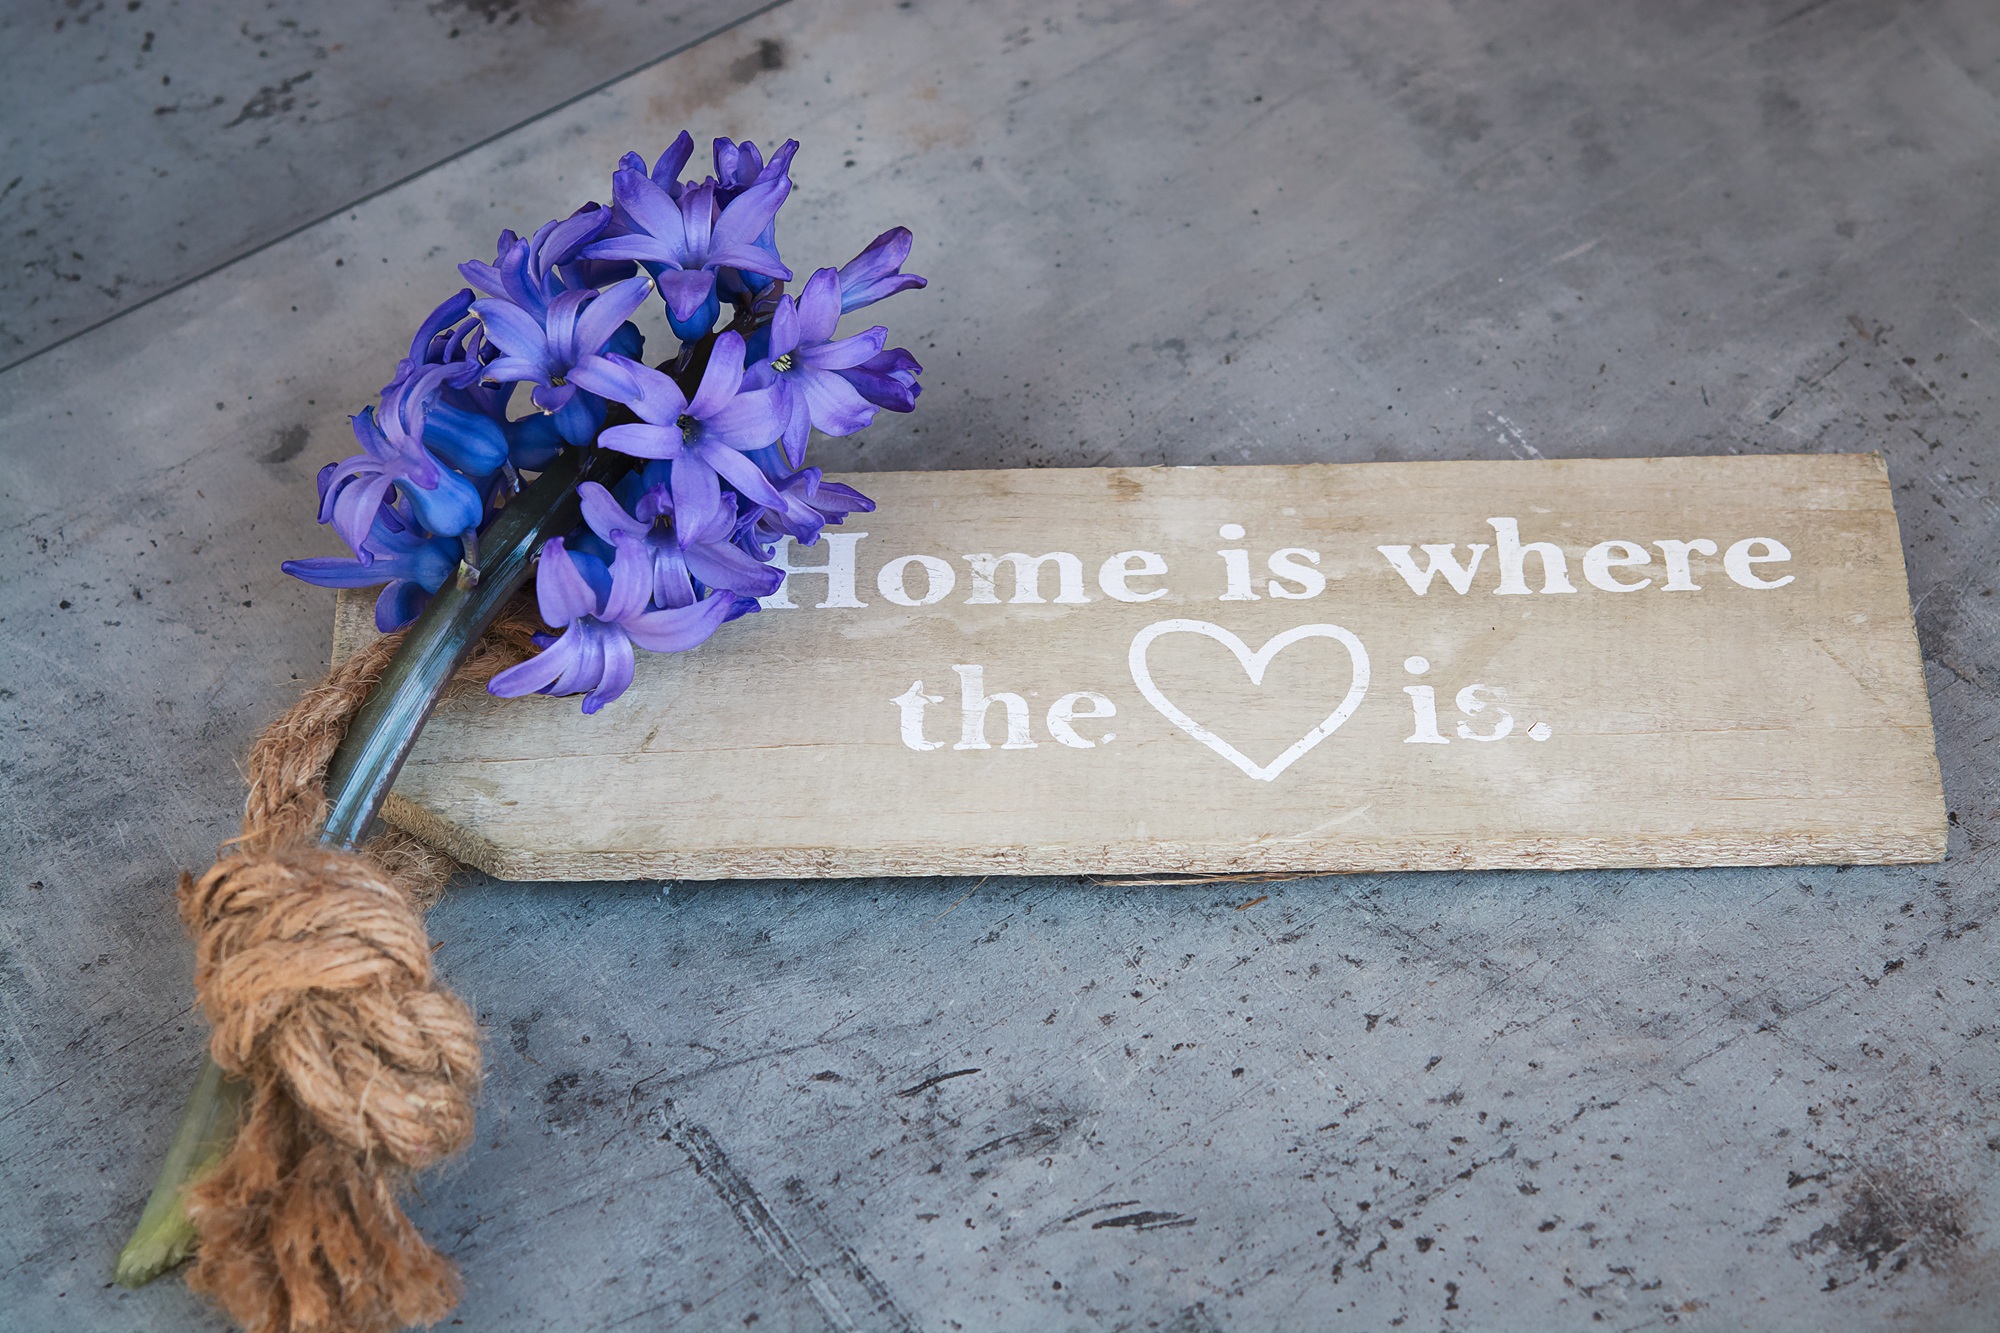
flower, blue, close, still life, material, blue flower, art, shield, fragrant, labeled, hyacinth, spring flower, at home, wooden sign, schnittblume, fragrant flower